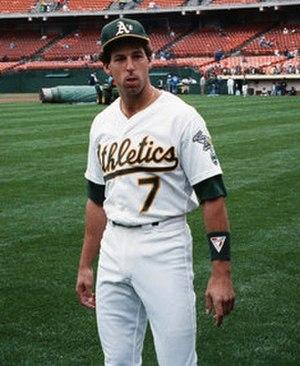
Walter William Weiss est un joueur de baseball qui a évolué à la position d'arrêt-court dans les Ligues majeures de 1987 à 2000. Il est manager des Rockies du Colorado de 2013 à 2016.